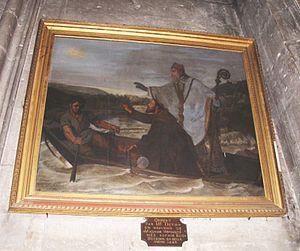
Adjutor est né à Vernon vers 1070. Sa date de naissance n'est pas très précise. Il semblerait qu'il soit effectivement né entre 1069 et 1075, soit à Vernon, soit à Blaru où sa mère avait un domaine, d'où la légende de la fontaine miraculeuse de Blaru où sa nourrice allait laver ses langes. Il est mort à Pressagny-l'Orgueilleux le 30 avril 1131.